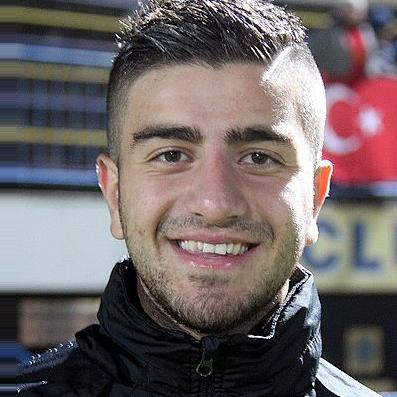
Age: 18